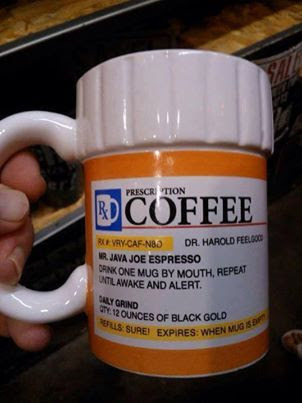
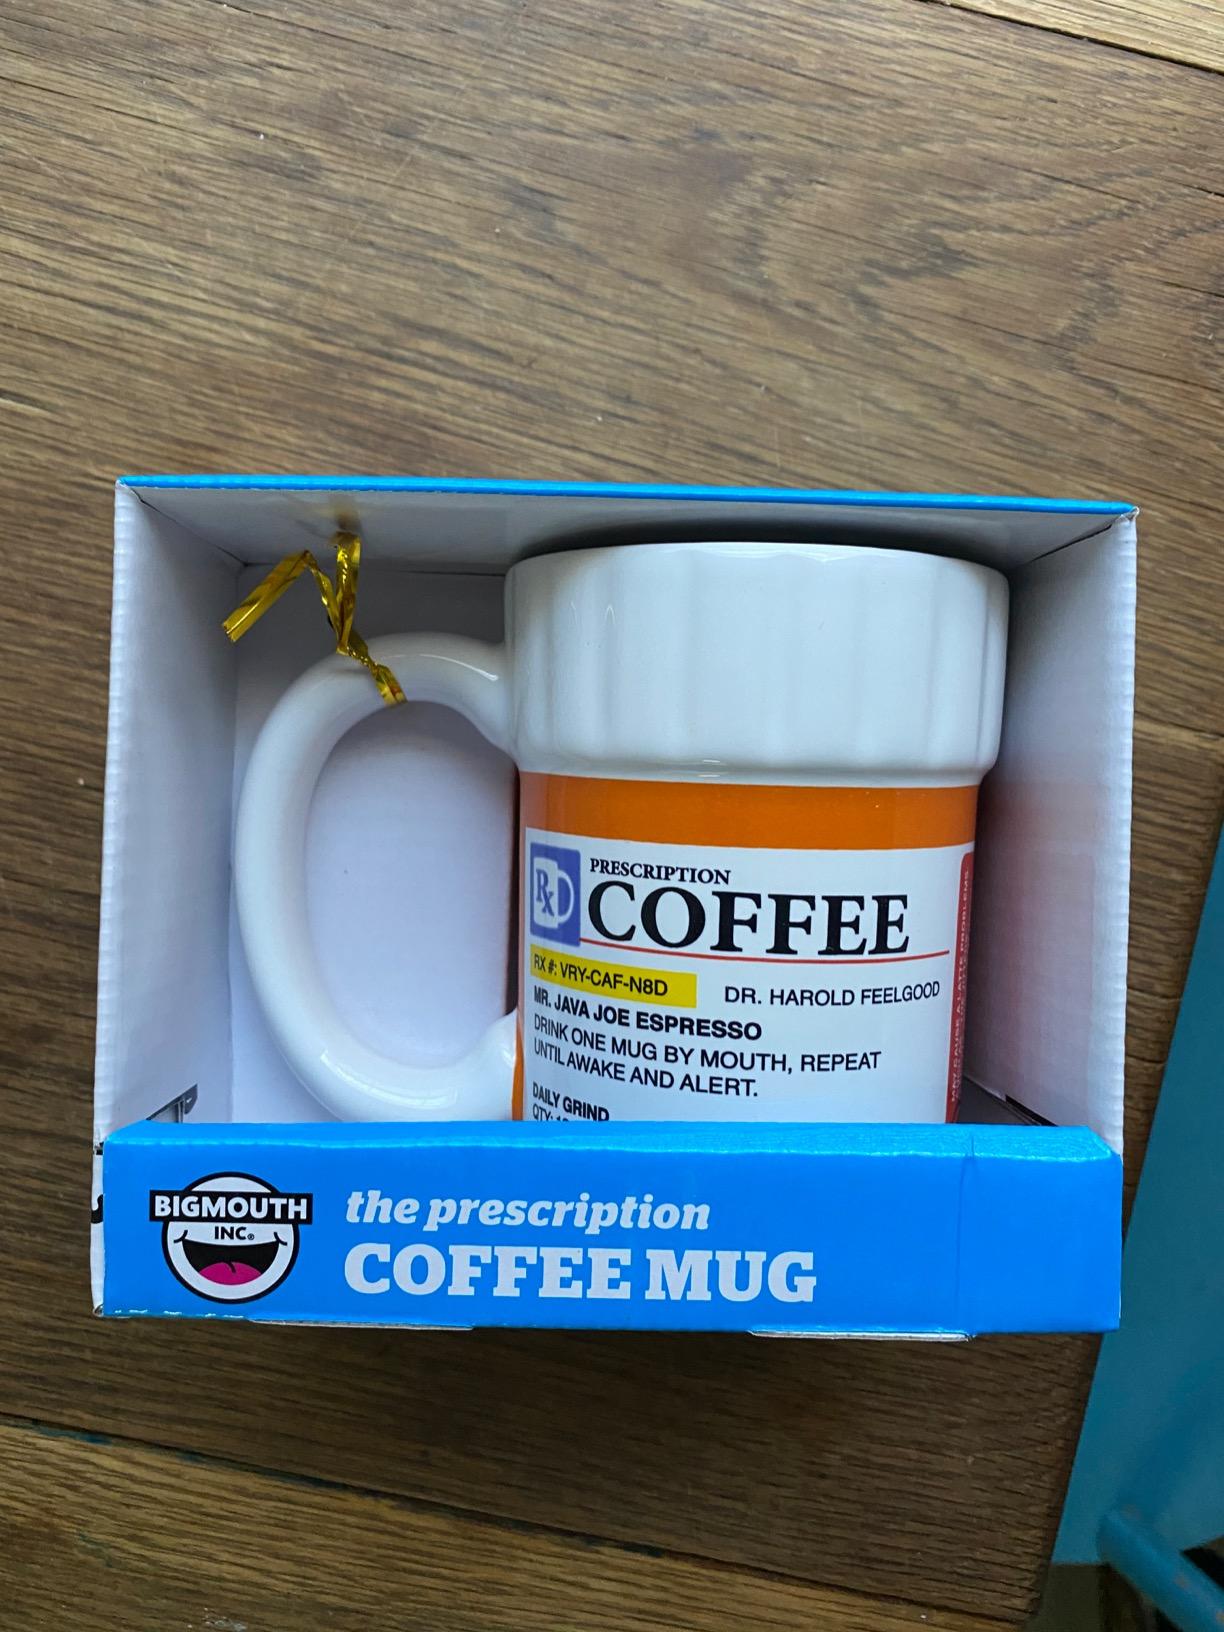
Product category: items_mug
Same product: yes